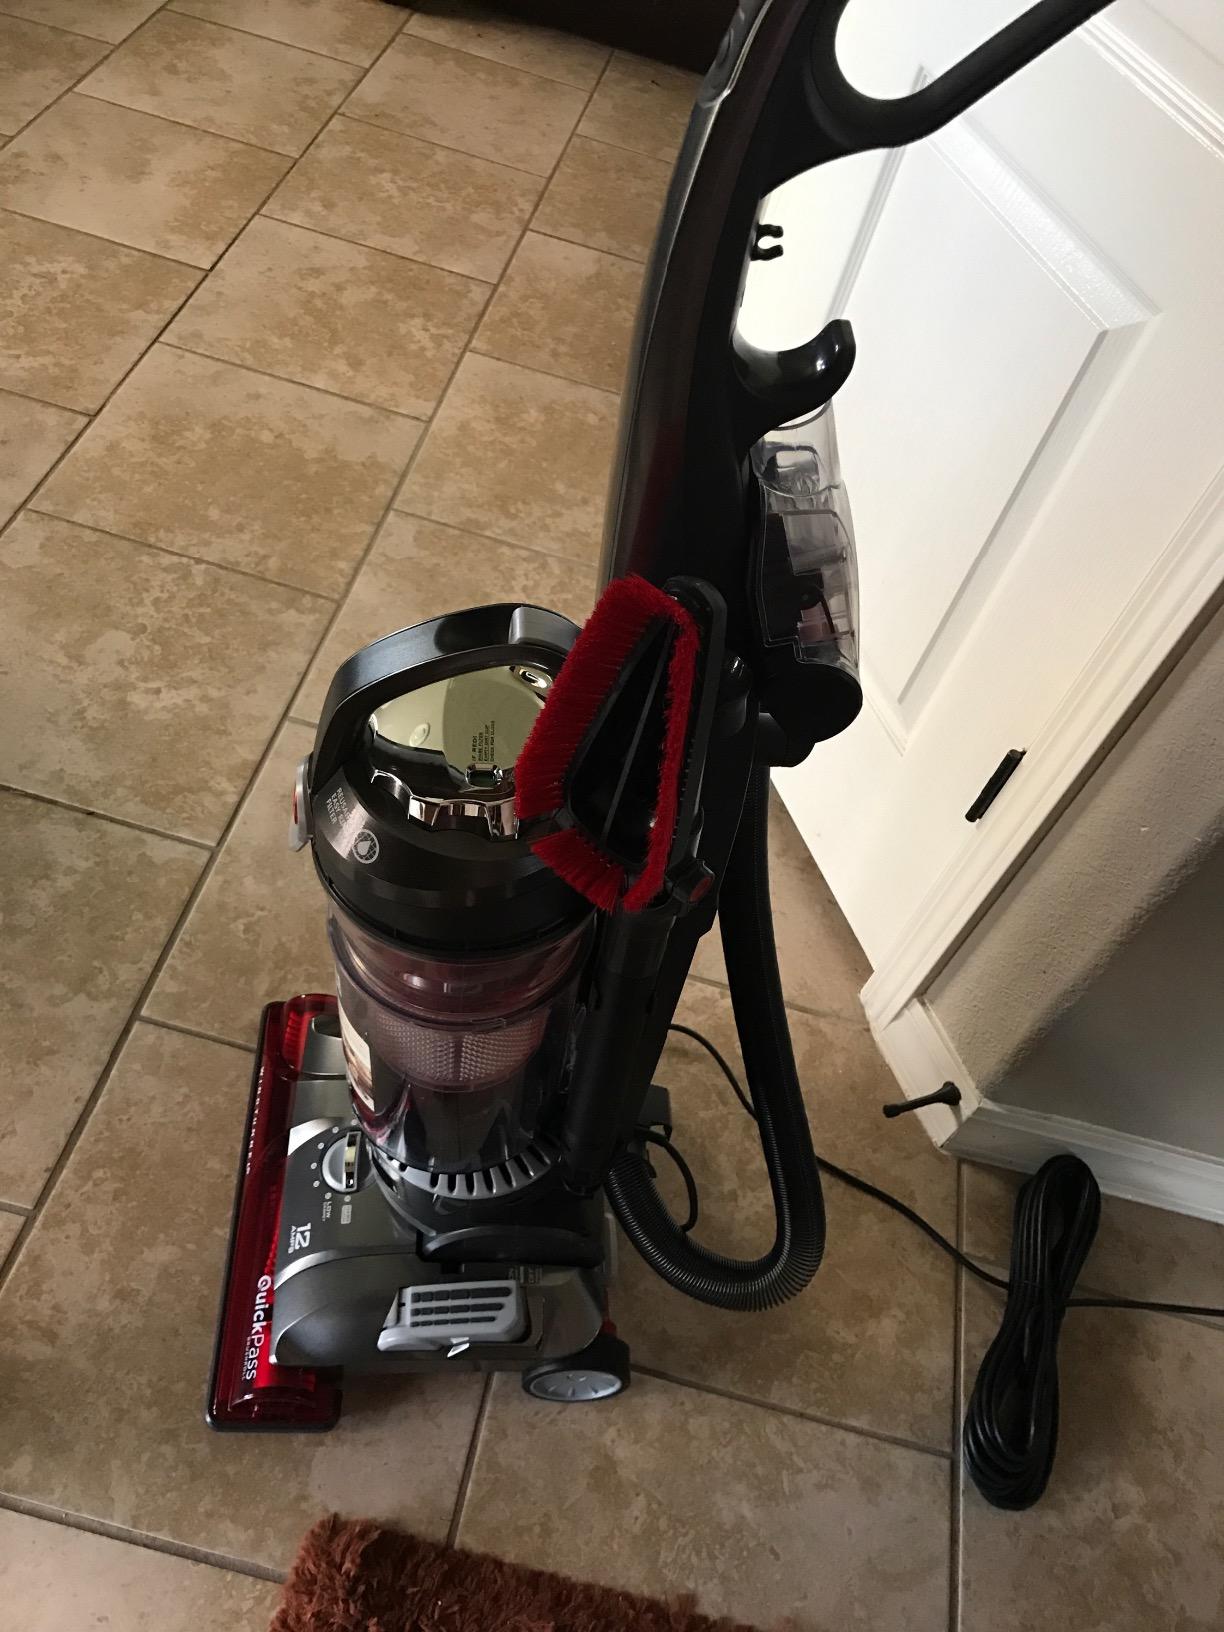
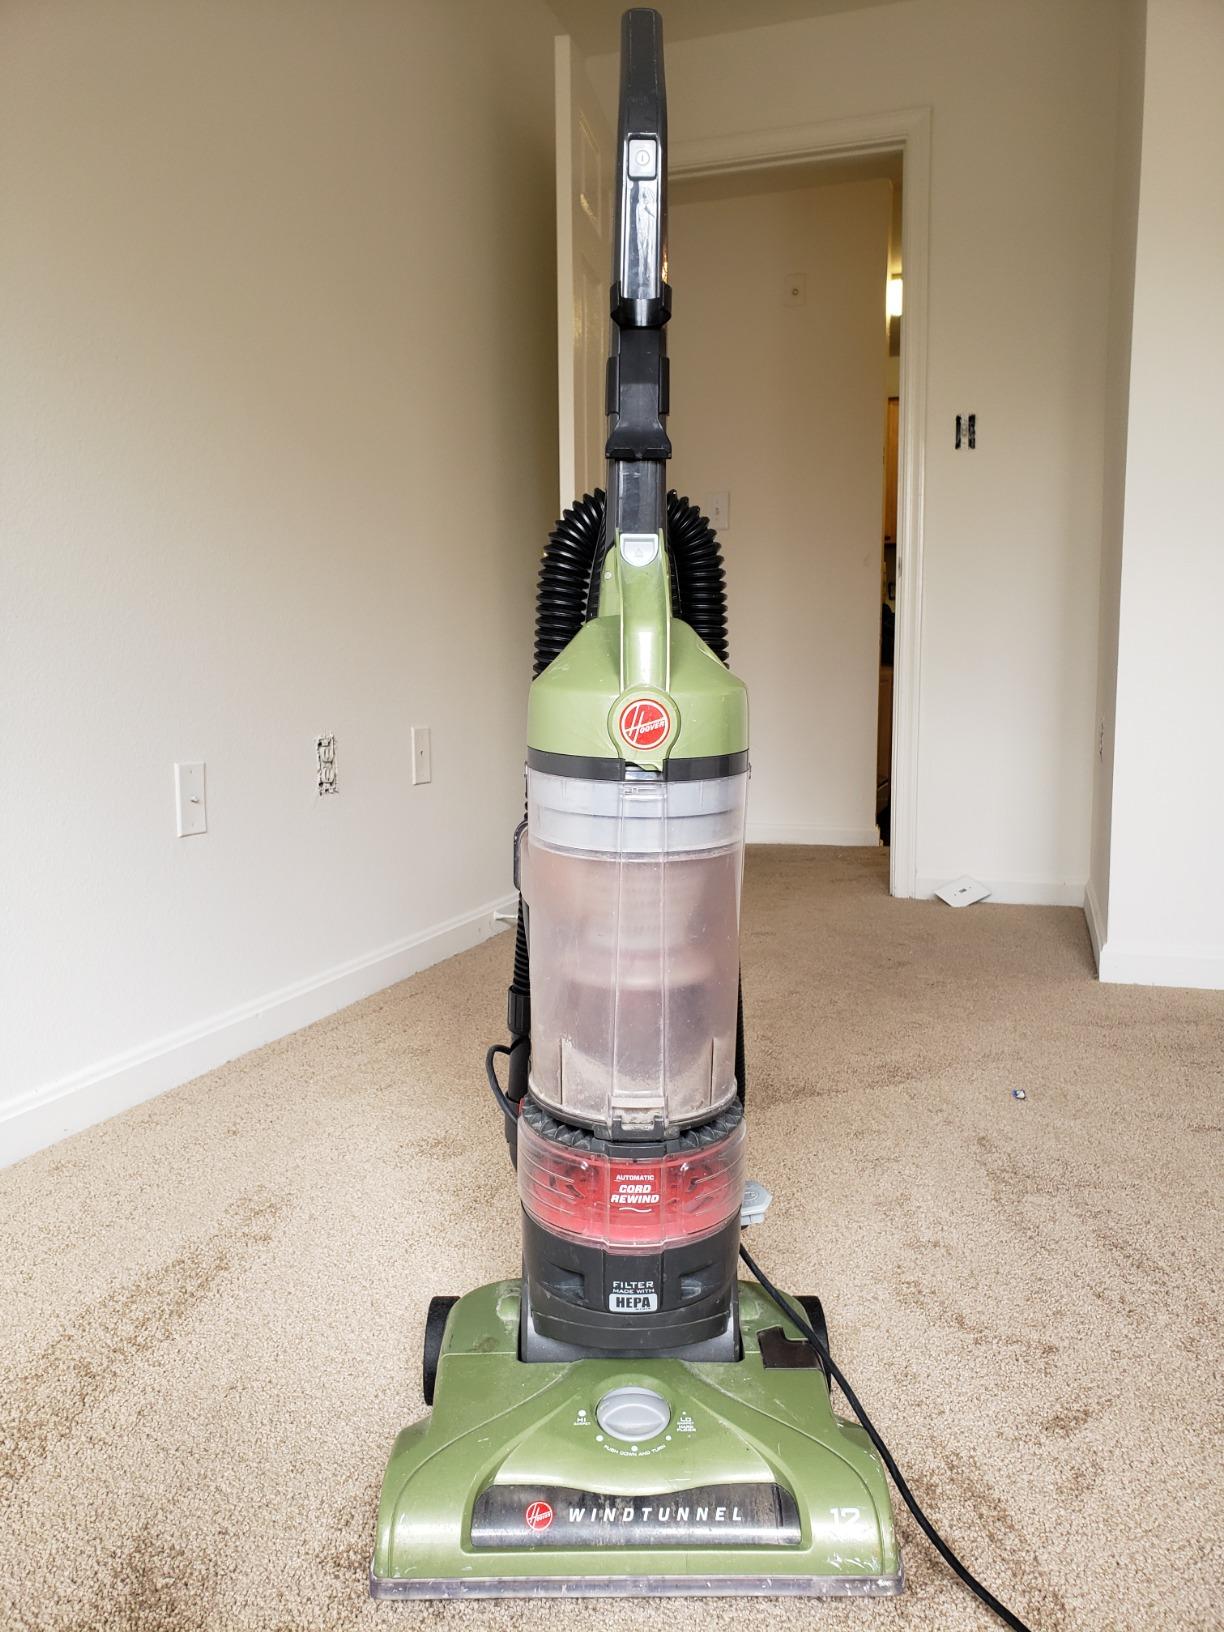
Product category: items_vacuum
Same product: no